Andy P. Mullins

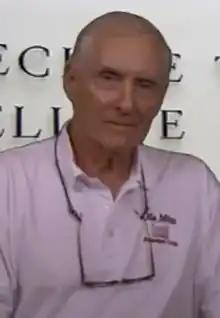
Mullins in 2016

Mullins grew up in Macon, Mississippi. He graduated from Noxubee County High School and then earned a bachelor's degree in history from Millsaps College. He later earned a master's degree and doctorate in history at the University of Mississippi.